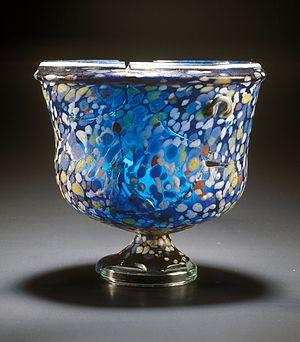
Coupe de verre multicolore, faite en t. i. technique millefiori. Il a été découvert dans l'une des tombes d'Emona. L'article est stocké au MGML.